Kambara

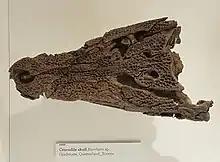
The skull of an indetermined "Kambara" species at the Melbourne Museum. It broadly resembles modern crocodiles.

With its appearance generally resembling today's crocodiles, in particular the flat, platyrostral snout, it is generally thought that "Kambara" was a semi-aquatic generalist. One method to determine the details of such a lifestyle may be found in the way the teeth of these crocodilians occlude with another, although the specifics of this are still poorly understood. One hypothesis by Charles C. Mook proposed that an overbite in crocodilians could serve a similar function as the carnassial teeth of mammalian predators, being used to break and slice. This would then suggest that interlocking dentition may be better suited when having to restrain large, struggling prey, requiring greater force that would be more evenly spread out across the toothrow.